Northern Cross Railroad

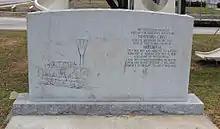
Northern Cross Railroad monument in Meredosia.

The Northern Cross Railroad was the first railroad to operate in Illinois, originating in Meredosia and eventually extending both east and west to the state borders. It eventually linked the state capital Springfield east to Decatur and Danville, and west to Jacksonville and the Illinois River, and later to Quincy on the Mississippi River.